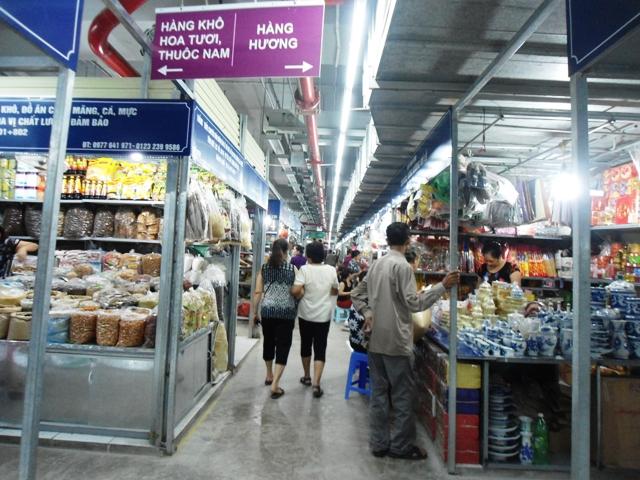
có nhiều loại sản phẩm được trưng bày ở các gian hàng hai bên khu chợ